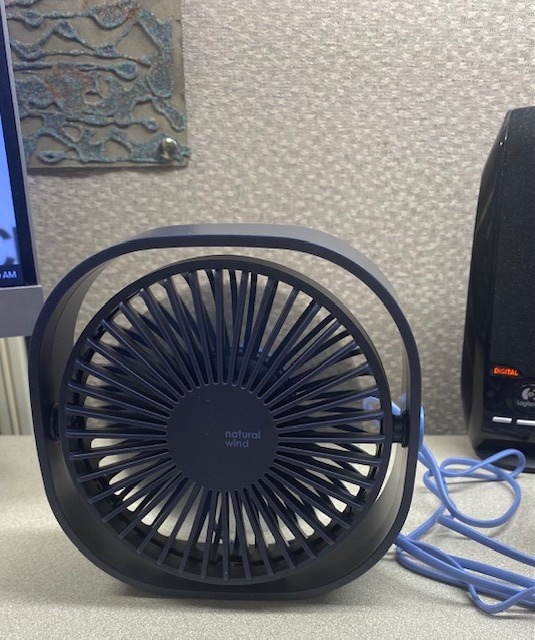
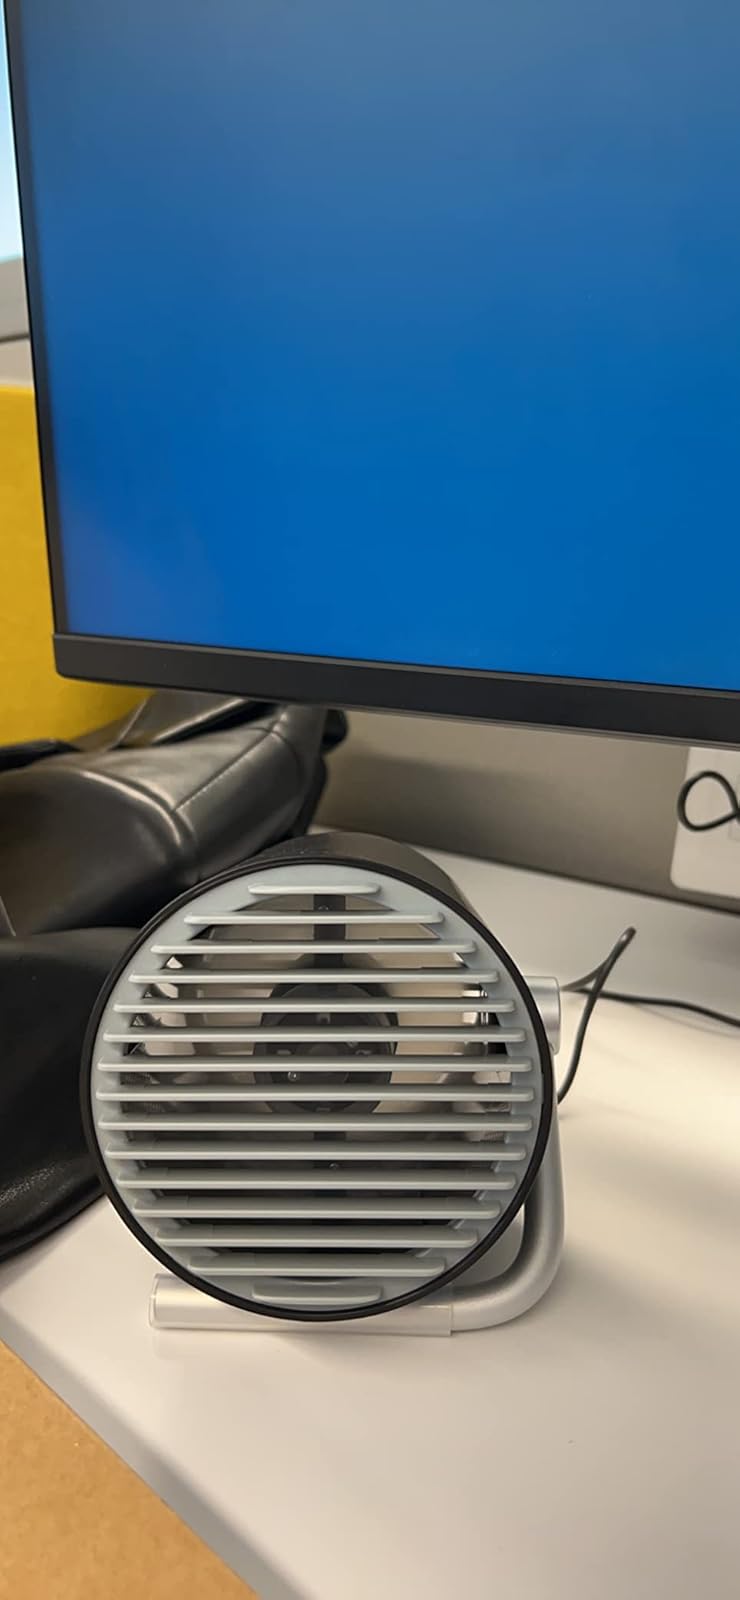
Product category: fan
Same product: no